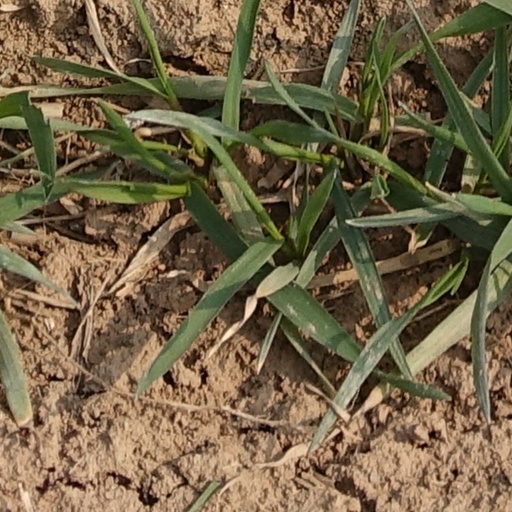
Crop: wheat